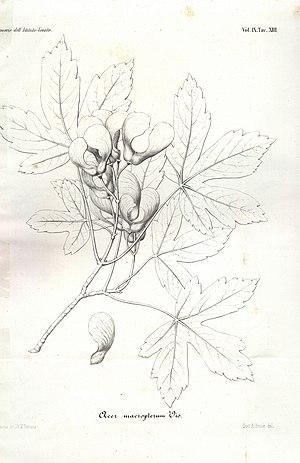
Cette liste de Tracheophyta de Bosnie-Herzégovine, ainsi que d’espèces introduites est un aperçu incomplet d’espèces de mousses, de fougères, de gymnospermes et d’angiospermes citées dans la littérature disponible en langues bosniaque, croate, serbe et serbo-croate. Cet aperçu n’inclue pas des espèces cultivées ni celles occasionnellement introduites.